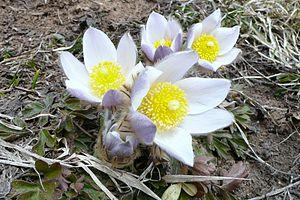
En raison de sa grande superficie, de sa position de carrefour entre différentes zones climatiques, et de sa variété géologique, le Massif central abrite une flore diversifiée. Les plantes que l'on peut croiser dans la partie occidentale, très humide, ne sont pas les mêmes que celles que l'on trouve dans la partie orientale, plus sèche, et la différence est encore plus grande avec les espèces que l'on peut trouver dans la partie sud, soumises à des influences méditerranéennes marquées. Cette composante spatiale n'est pas la seule à intervenir car l'exposition, l'altitude ou la nature du substrat sont aussi des facteurs déterminants. En effet, on peut souligner à ce propos l'opposition classique entre les versants exposés au sud et ceux exposés au nord ou encore les différences qui existent dans la végétation entre, d'une part, les sols acides et d'autre part, les sols basiques. Bien que l'altitude du Massif central soit faible par rapport à d'autres massifs montagneux comme les Alpes ou les Pyrénées, on observe un étagement de la végétation très net qui peut aller de la végétation méditerranéenne à la pelouse subalpine.
L'anémone de printemps ou pulsatille de printemps est une plante herbacée vivace de la famille des renonculacées.
La flore des Pyrénées comporte environ 4 500 espèces, dont quelque 160 espèces endémiques. La répartition végétale dans les Pyrénées est influencée par un climat océanique à l'ouest et un méditerranéen à l'est, humide au nord, plus sec au sud auxquelles s'ajoutent les différents étages montagnards qui favorisent les forêts de feuillus à basse altitude, puis aux altitudes supérieures, des forêts de confères, au-delà de la limite supérieure de l'arbre des herbacées des alpages, et enfin les plantes de milieux rocailleuses et proches des névés à haute altitude